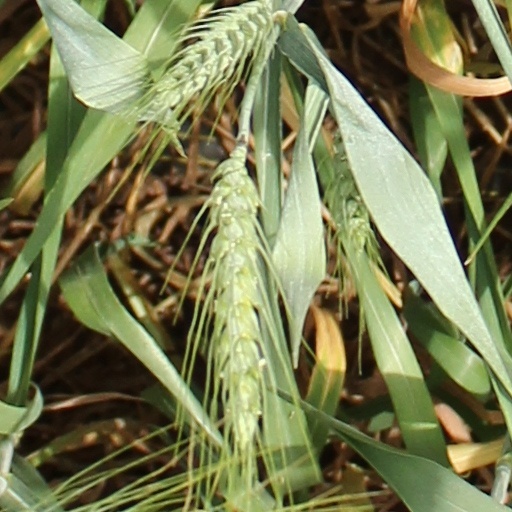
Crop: wheat